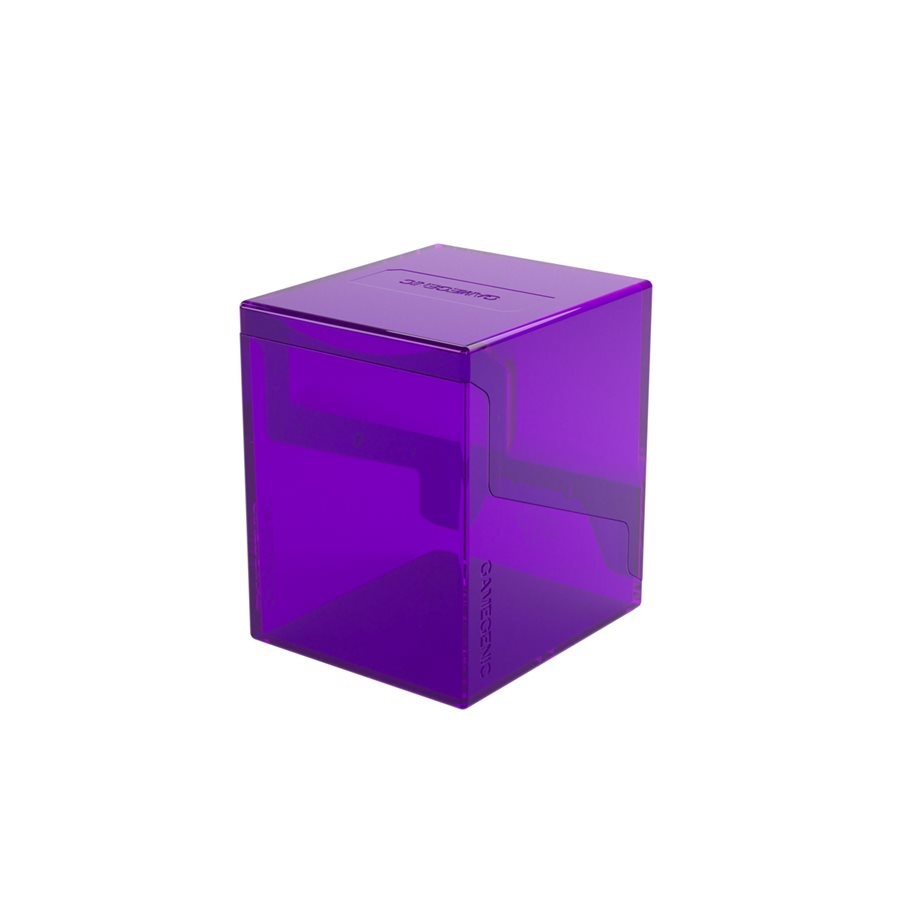
Deck Box: Bastion XL Purple (100 ct)
“If you’re gonna stand, stand like a Bastion!”– The Bastion 100+ XL is a very compact and rock-solid deck box to safely protect up to 100 double-sleeved cards in Thick Inner Sleeves. It also holds Mini Snap and Slide Card Cases as well as Cube Pockets. Due to translucent materials and smart positioning of the closing flaps, the top or Commander card is fully visible from the outside without opening the box. The innovative secure click-lock mechanism protects your deck while still allowing easy access. The Bastion consists of 2 symmetrical parts that easily convert into a card pile and discard pile holder. It is perfect for a huge variety of trading card games. Thanks to its modular design, the Bastion fits perfectly into other Gamegenic products. It also comes with a write-on sticker for personalization. The Bastion is available in 10 different colors, including an exclusive mix & matched black/clear version. Features: Commander card fully visible from the outside (clear version) Converts into a card pile holder with easy access down to the last card Comes with a write-on sticker for personalization Made for double-sleeved decks with 100 extra Thick Inner Sleeves* and foiled cards Especially designed for the Dungeon. Perfect fit! Unique: holds even Mini Snap and Slide Card Cases, as well as the innovative and upcoming Cube Pocket 15+ Rock-solid and compact Deck Box with secure locking mechanism and easy-opening design (SNAP-OPEN MECHANIC) 10 different colors, including exclusive mix & matched black/clear Edition Acid free. No PVC
Brand: Gamegenic Ingenious Supplies
Category: Toys & Games > Games > Card Game Accessories